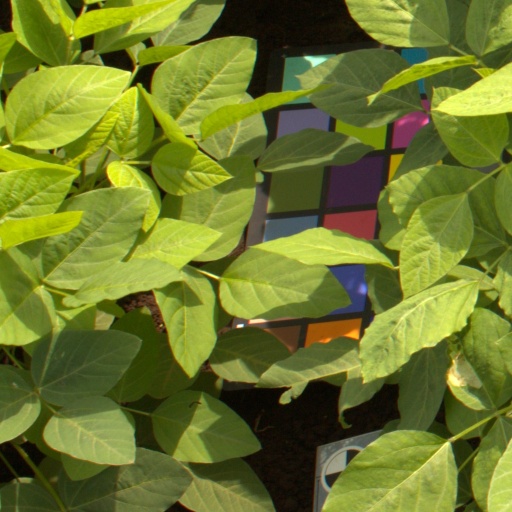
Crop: soybean